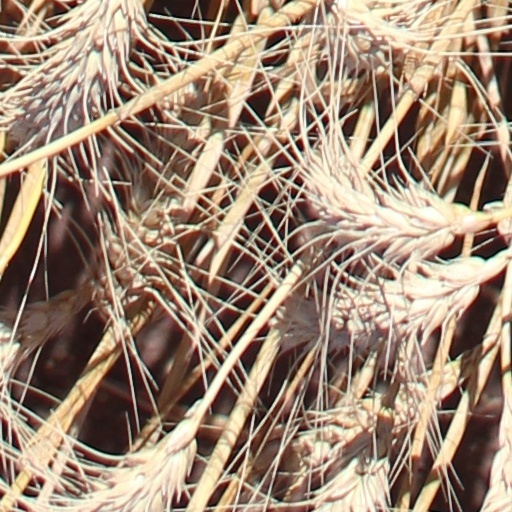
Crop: wheat